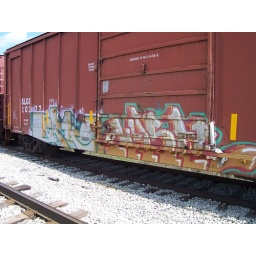
Some neat graffiti on a train car parked in Quincy, Ohio.